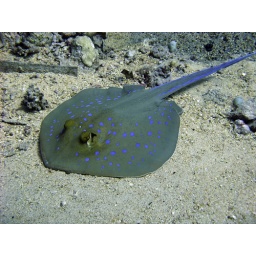
Bluespotted Ray laying on the sea bed in around 18m of water on shark reef in Ras Mohamed national park, Redsea